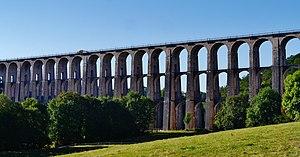
Il s'agit de recenser des ponts en Haute-Marne importants à différents titres.